Chittor Fort

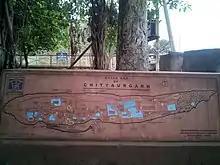
Map of Chittorgarh Fort

There was resurgence during the reign of Rana Kumbha in the 15th century. Rana Kumbha, also known as Maharana Kumbhakarna, son of Rana Mokal, ruled Mewar between 1433 AD and 1468 AD. He is credited with building up the Mewar kingdom assiduously as a force to reckon with. He built 32 forts (84 fortresses formed the defense of Mewar) including one in his own name, called Kumbalgarh. His younger son, Rana Raimal, assumed the reins of power in 1473. After Raimal's death in May 1509, Sangram Singh (also known as Rana Sanga), his younger son, became the ruler of Mewar, which brought in a new phase in the history of Mewar.